Ahmad Nufiandani

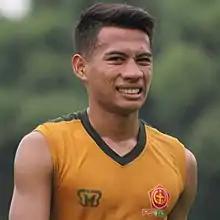
Nufiandani with TIRA-Persikabo in 2019

Ahmad Nufiandani (born 20 November 1994), also spelled Noviandani and simply known as Dani, is an Indonesian professional footballer who plays as a winger for Liga 1 club Madura United. He is also a second sergeant in the Indonesian Army.